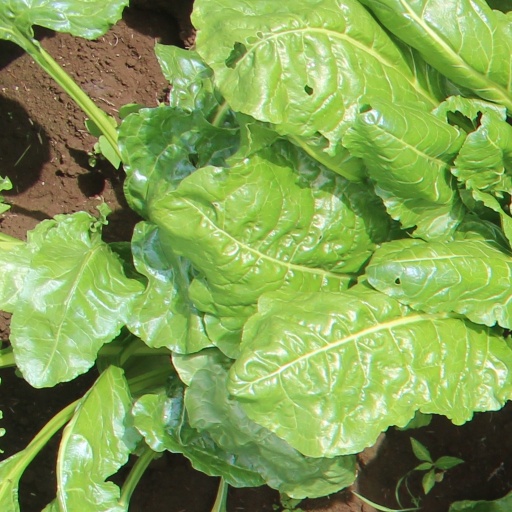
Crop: sugar beet